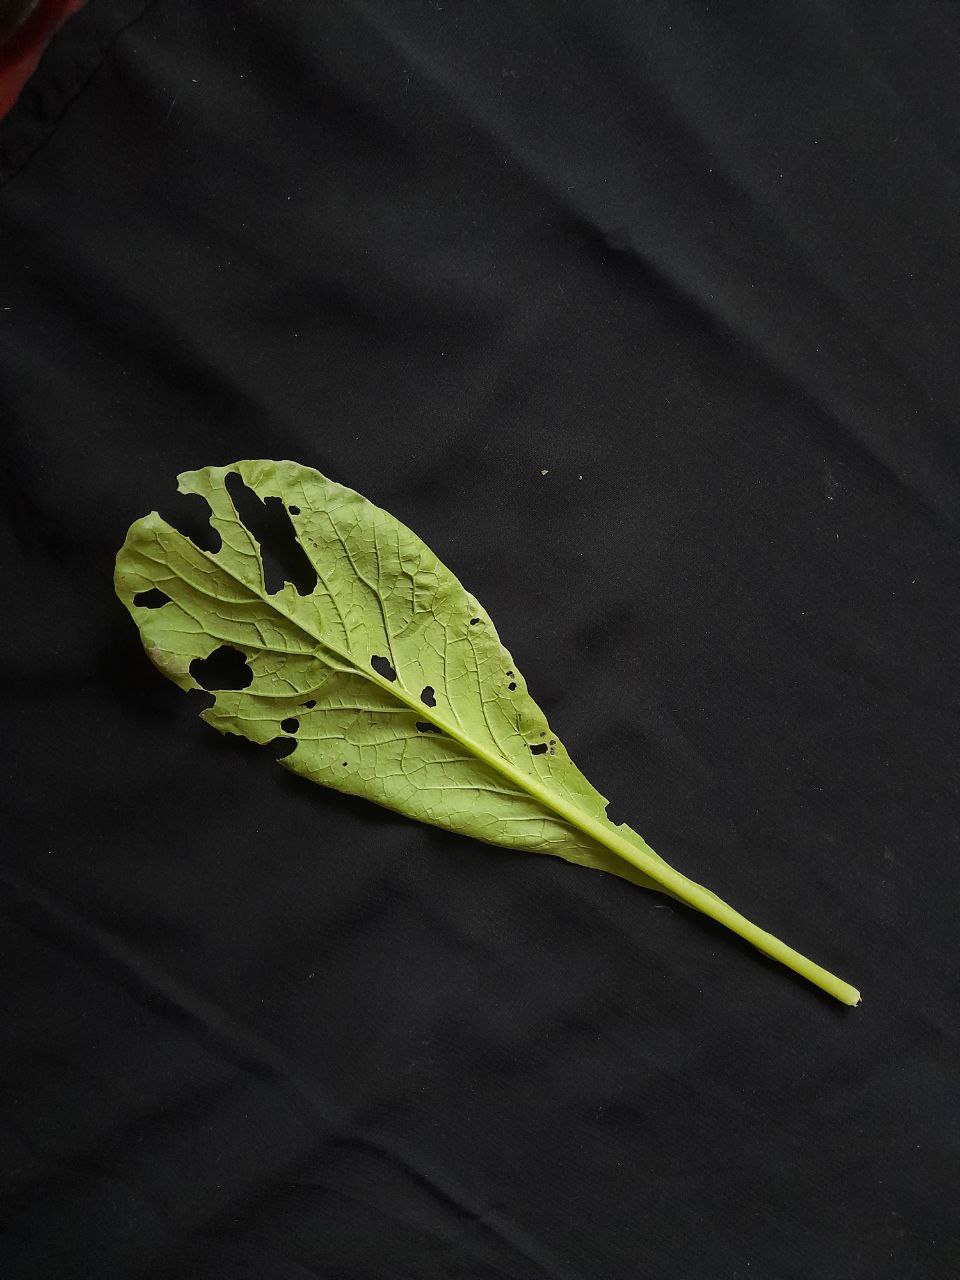
Label: flea beetle